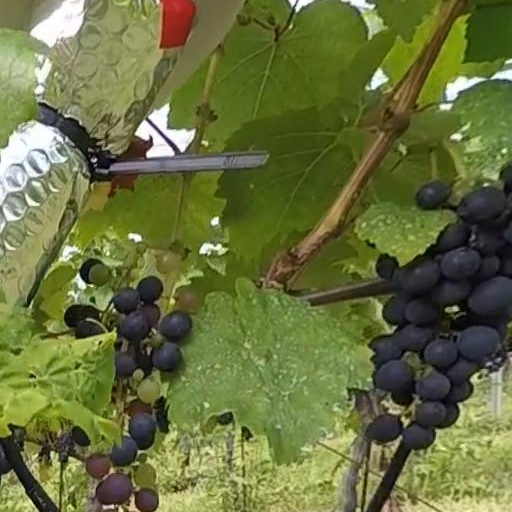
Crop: grape